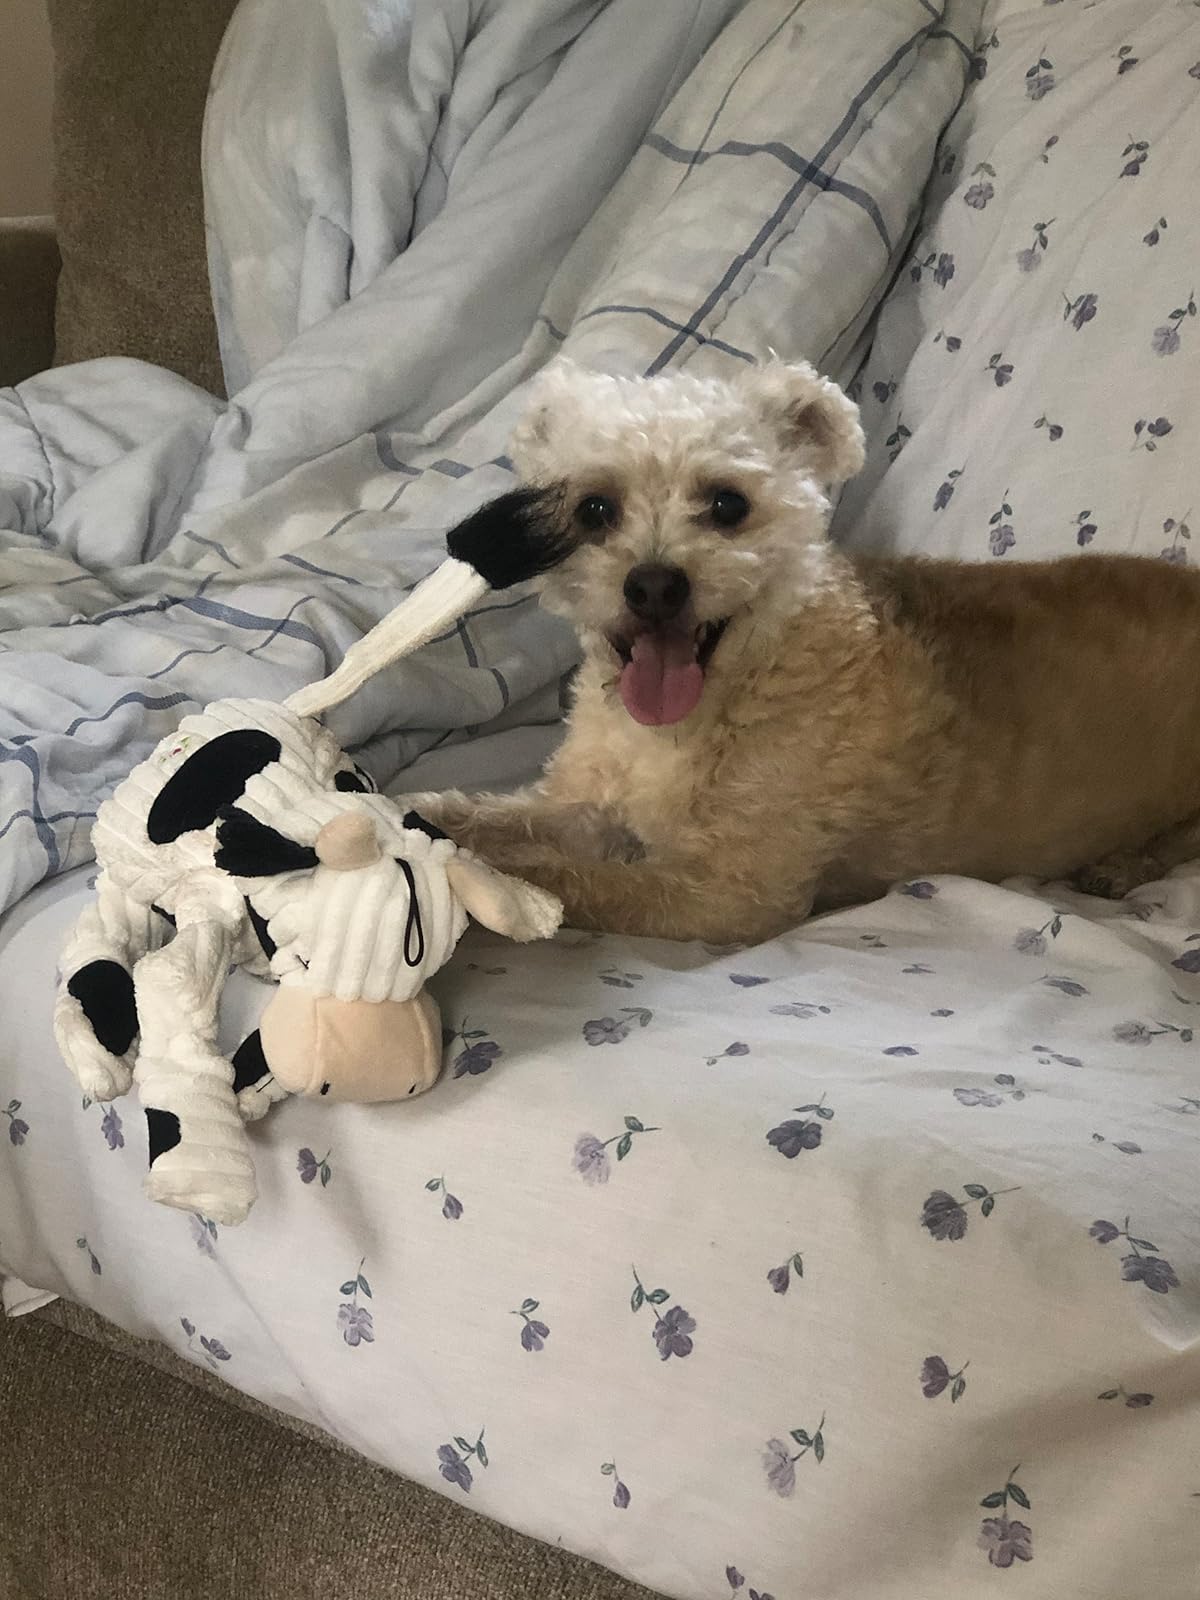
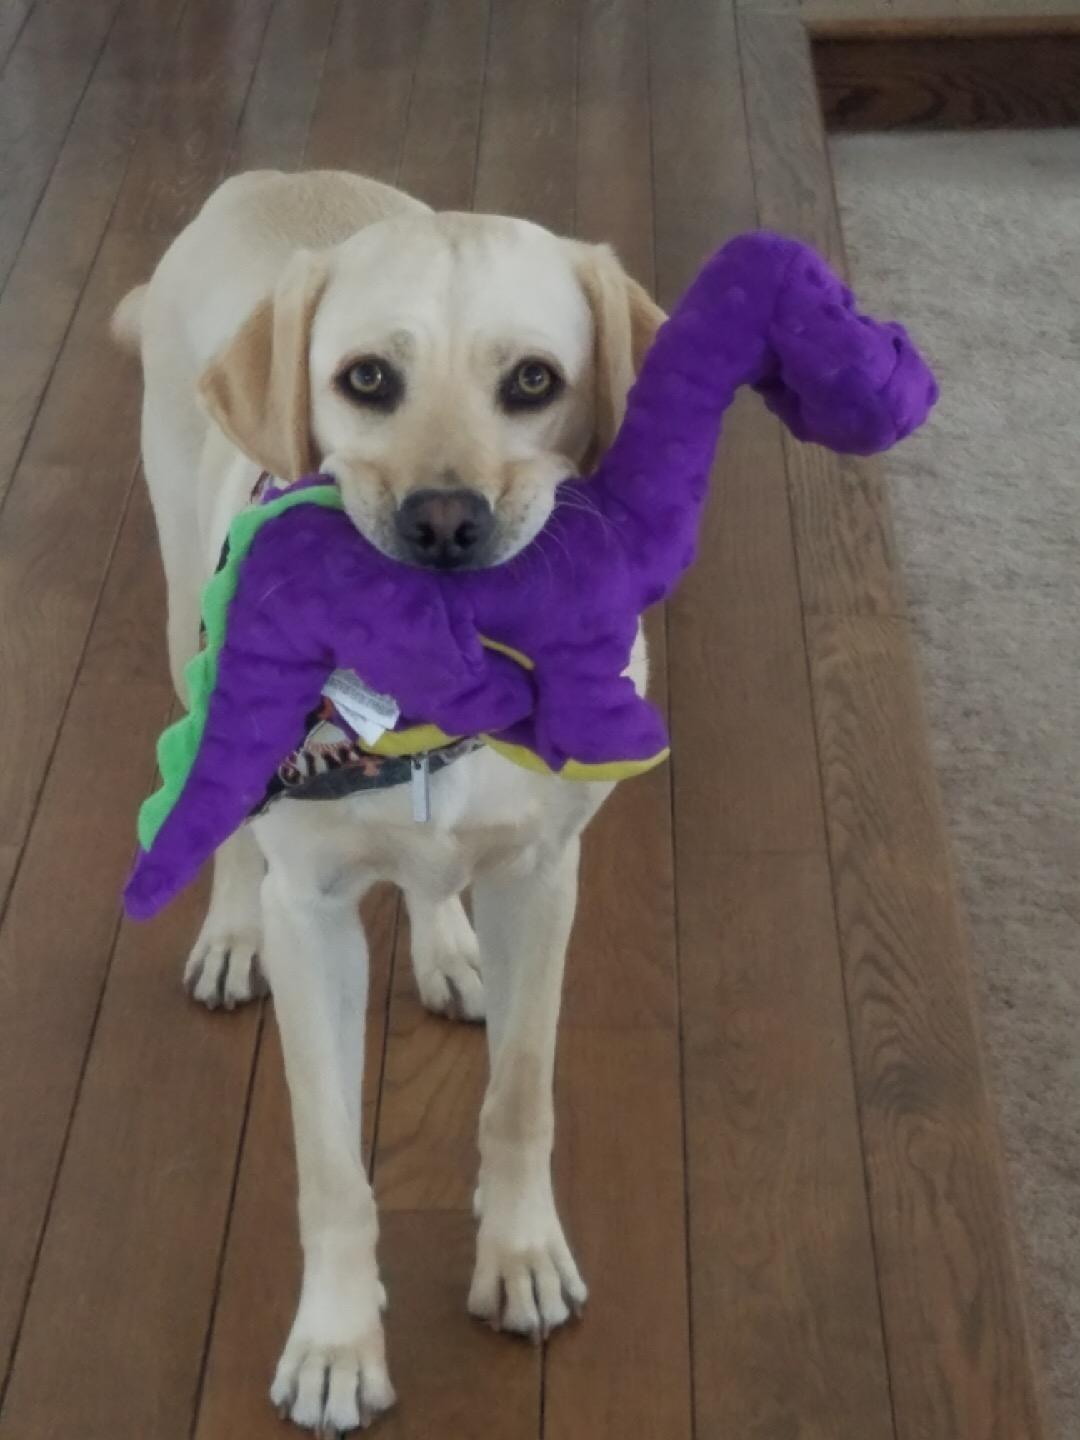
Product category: items_toy
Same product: no